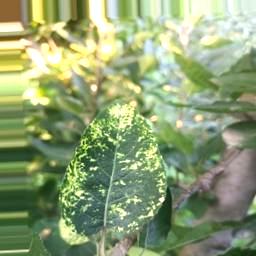
Label: Apple_Mosaic